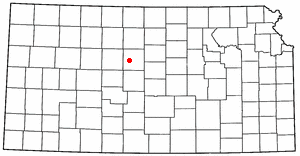
Russell (Kansas)
Russells beliggenhed i Kansas
Russell er en amerikansk by og administrativt centrum for det amerikanske county Russell County i staten Kansas. I 2000 havde byen et indbyggertal på 4.696.